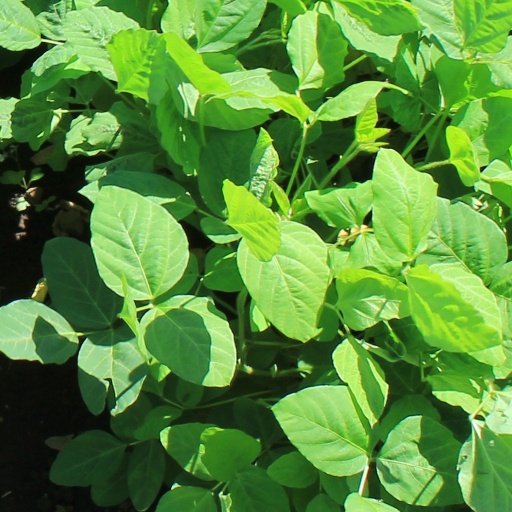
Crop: soybean